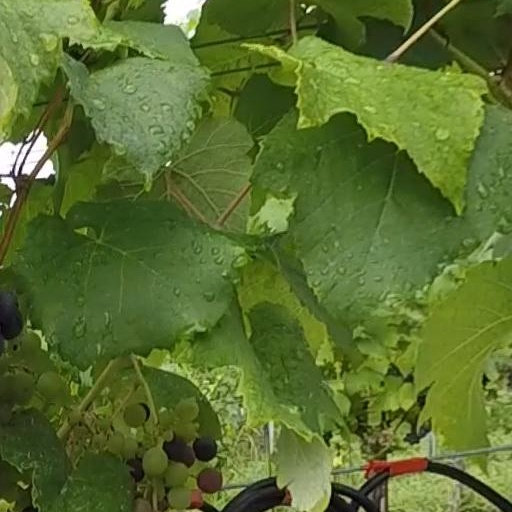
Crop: grape